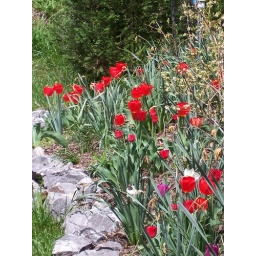
north end of the blueberry bed with red tulips. you can see the blueberries are in full flower right now